List of diplomatic missions in the Federated States of Micronesia

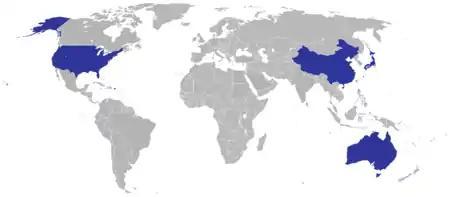
Diplomatic missions in the Federated States of Micronesia

This is a list of diplomatic missions in the Federated States of Micronesia. At present, the island of Pohnpei hosts 4 embassies. One of these (that of China) is located in the capital city of Palikir, while the other three are located in nearby Kolonia (which was formerly the capital and is still the island's largest town). Other countries have missions accredited from other capitals, mostly in Manila, Canberra, and Tokyo.